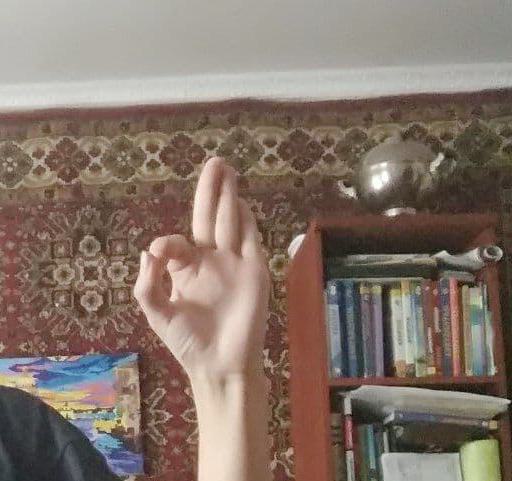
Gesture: ok